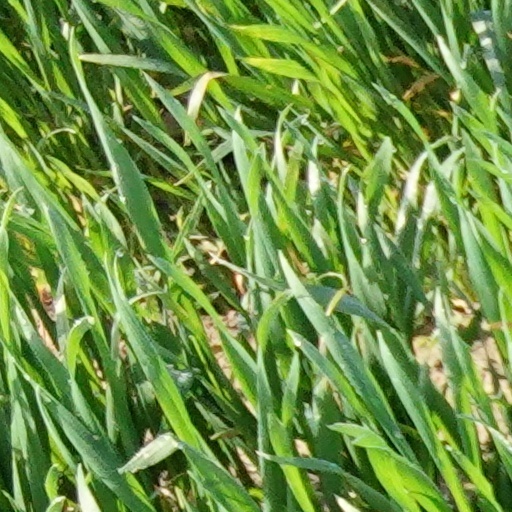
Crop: wheat